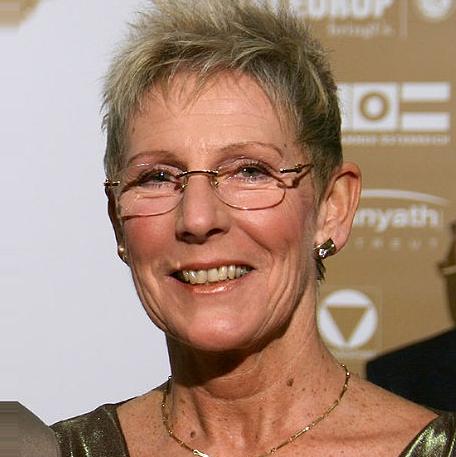
Age: 59